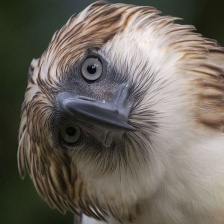
Species: PHILIPPINE EAGLE
Scientific name: PITHECOPHAGA JEFFERYI